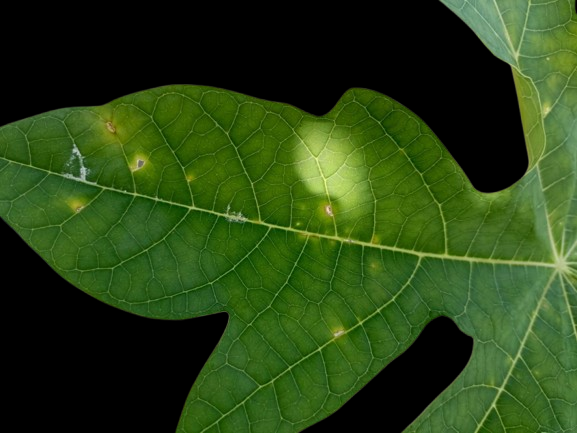
Crop: Papaya
Label: Carica_Insect_Hole